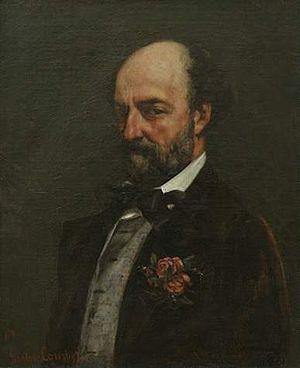
Gustave Mathieu est un poète, chansonnier et goguettier français né à Nevers le 9 septembre 1808 et mort à Bois-le-Roi le 14 octobre 1877.